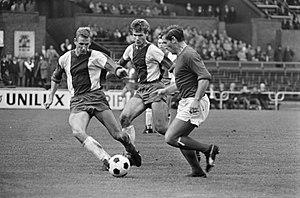
Match de football DWS - Elinkwijk (1966, 6-2). fr:Frans Geurtsen (DWS, à droite) à la lutte avec les joueurs de Elinkwijk Koos van Tamelen (à gauche) et Jan Verkaik (au centre).
Frans Geurtsen est un joueur de football néerlandais, qui jouait au poste d'attaquant.